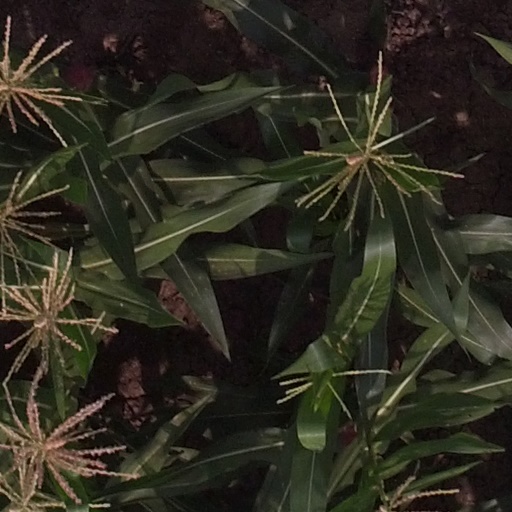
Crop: maize; corn